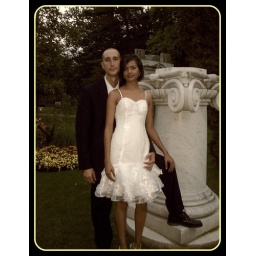
standing by the column